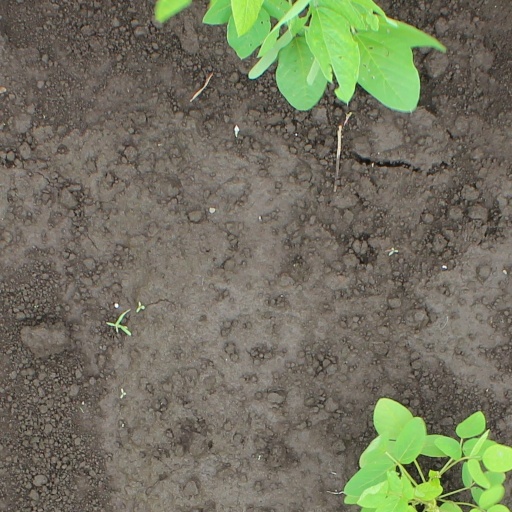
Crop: soybean